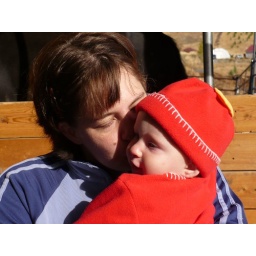
Marion was a trooper hanging out at the barn in her car seat all bundled up.